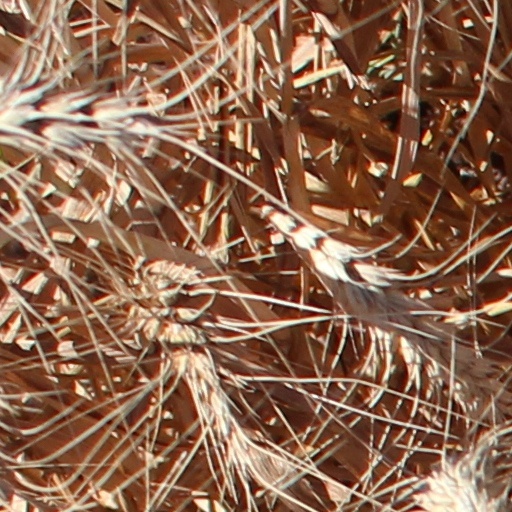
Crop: wheat